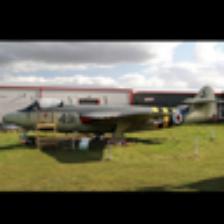
Label: NonHuman